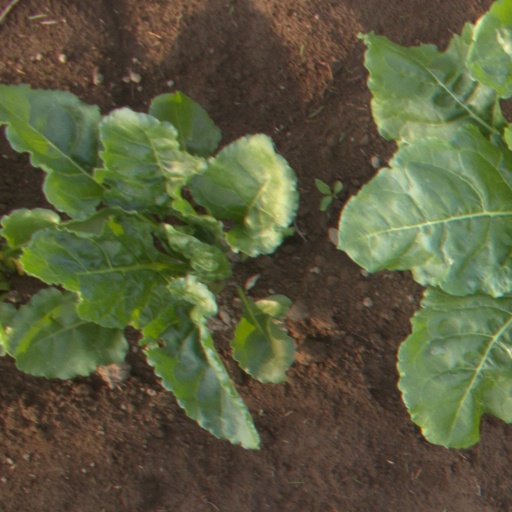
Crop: sugar beet